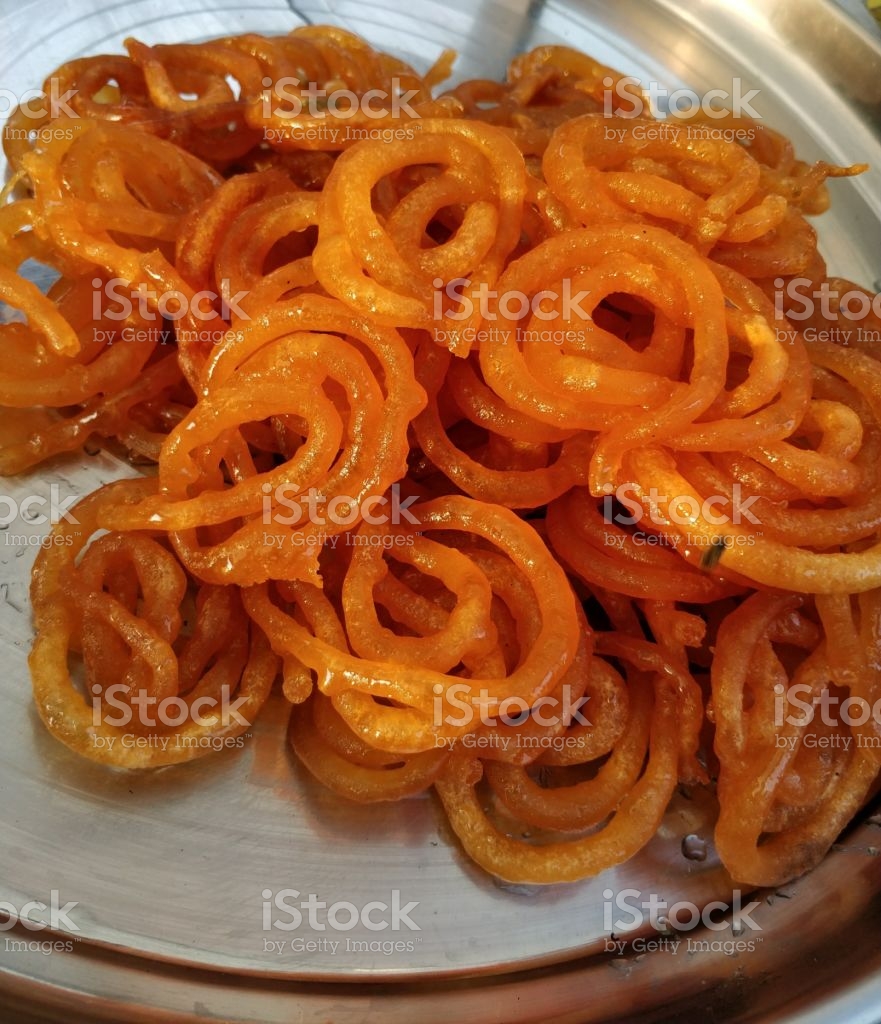
Dish: jalebi